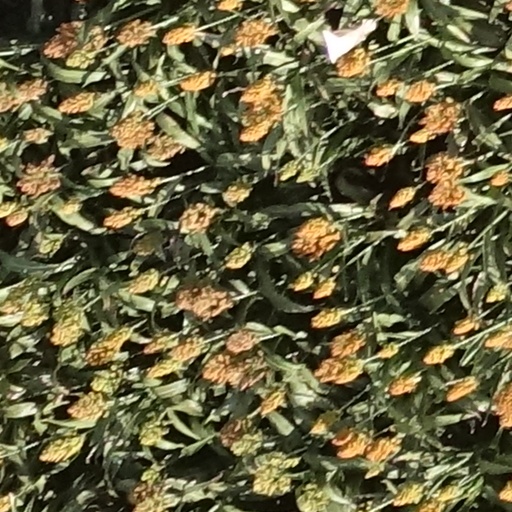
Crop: sorghum